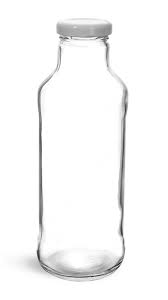
Waste category: glass